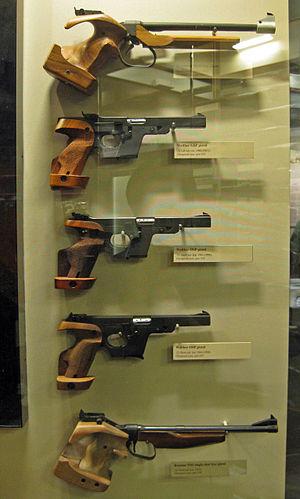
Hämmerli est un fabricant d'armes à feu suisse fondée en 1863.
Walther est un fabricant d'armes à feu allemand établi en 1886 dans la ville de Zella-Mehlis en Thuringe.